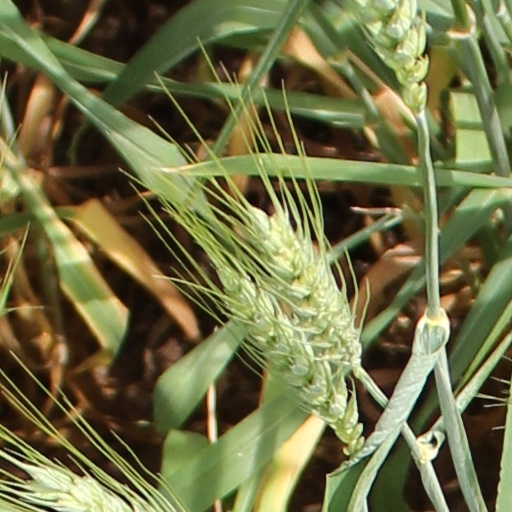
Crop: wheat